Charles Barrington (mountaineer)

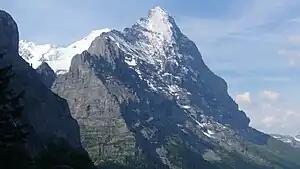
The Eiger

Charles Barrington (1834 – 20 April 1901), an Irishman from Fassaroe, Bray County Wicklow, was a merchant with little or no mountaineering experience who led the first team to successfully climb the Eiger on 11 August 1858. Heinrich Harrer, in his book about the Eiger north face – "The White Spider" (1959) – noted that Barrington would have attempted the first ascent of the Matterhorn instead, but did not have enough money to travel to Zermatt. With the support of two mountain guides, Christian Almer and Peter Bohren, he reached the summit of the Eiger via the west flank.